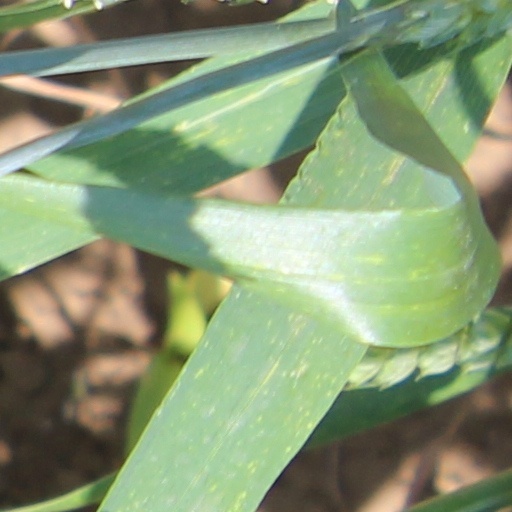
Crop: wheat